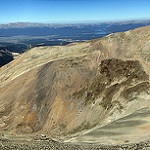
Scene: Outdoor